Francesca Cappelletti

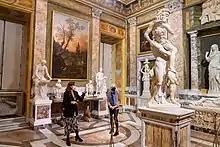
Francesca Cappalletti (left) and First Lady Jill Biden (right) tour the Borghese Gallery in October 2021

Francesca Cappelletti (born 1964) is an Italian art history professor known for verifying the authenticity of the Caravaggio painting "The Taking of Christ" with Laura Testa while they were students at the University of Rome.